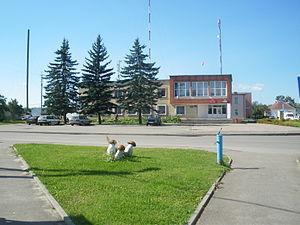
Radoun est une commune urbaine de la voblast de Hrodna, en Biélorussie. Sa population s'élevait à 2 426 habitants en 2015.